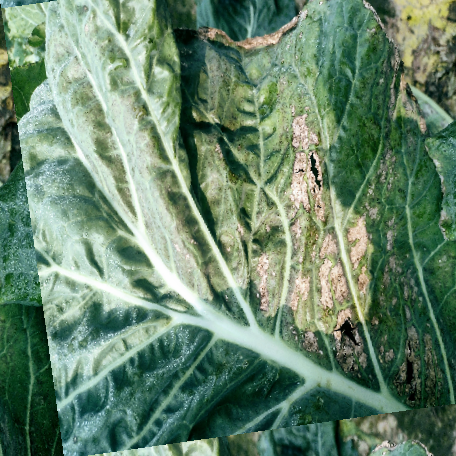
Label: Downy Mildew